James Smith Turner

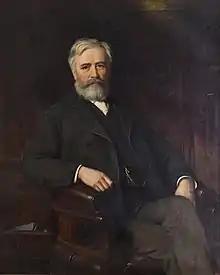
James Smith Turner, 1884 portrait

James Smith Turner (27 May 1832 – 22 February 1904) was a Scottish dentist, known for his role in dental surgery regulation.